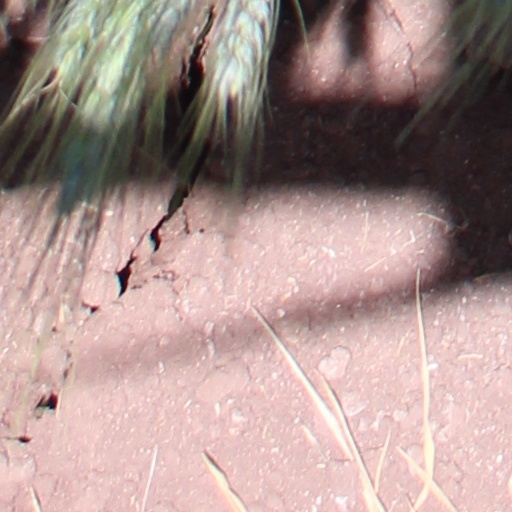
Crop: wheat